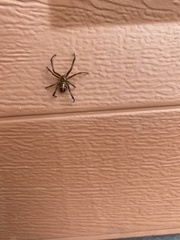
Species: Lactrodectus_hesperus